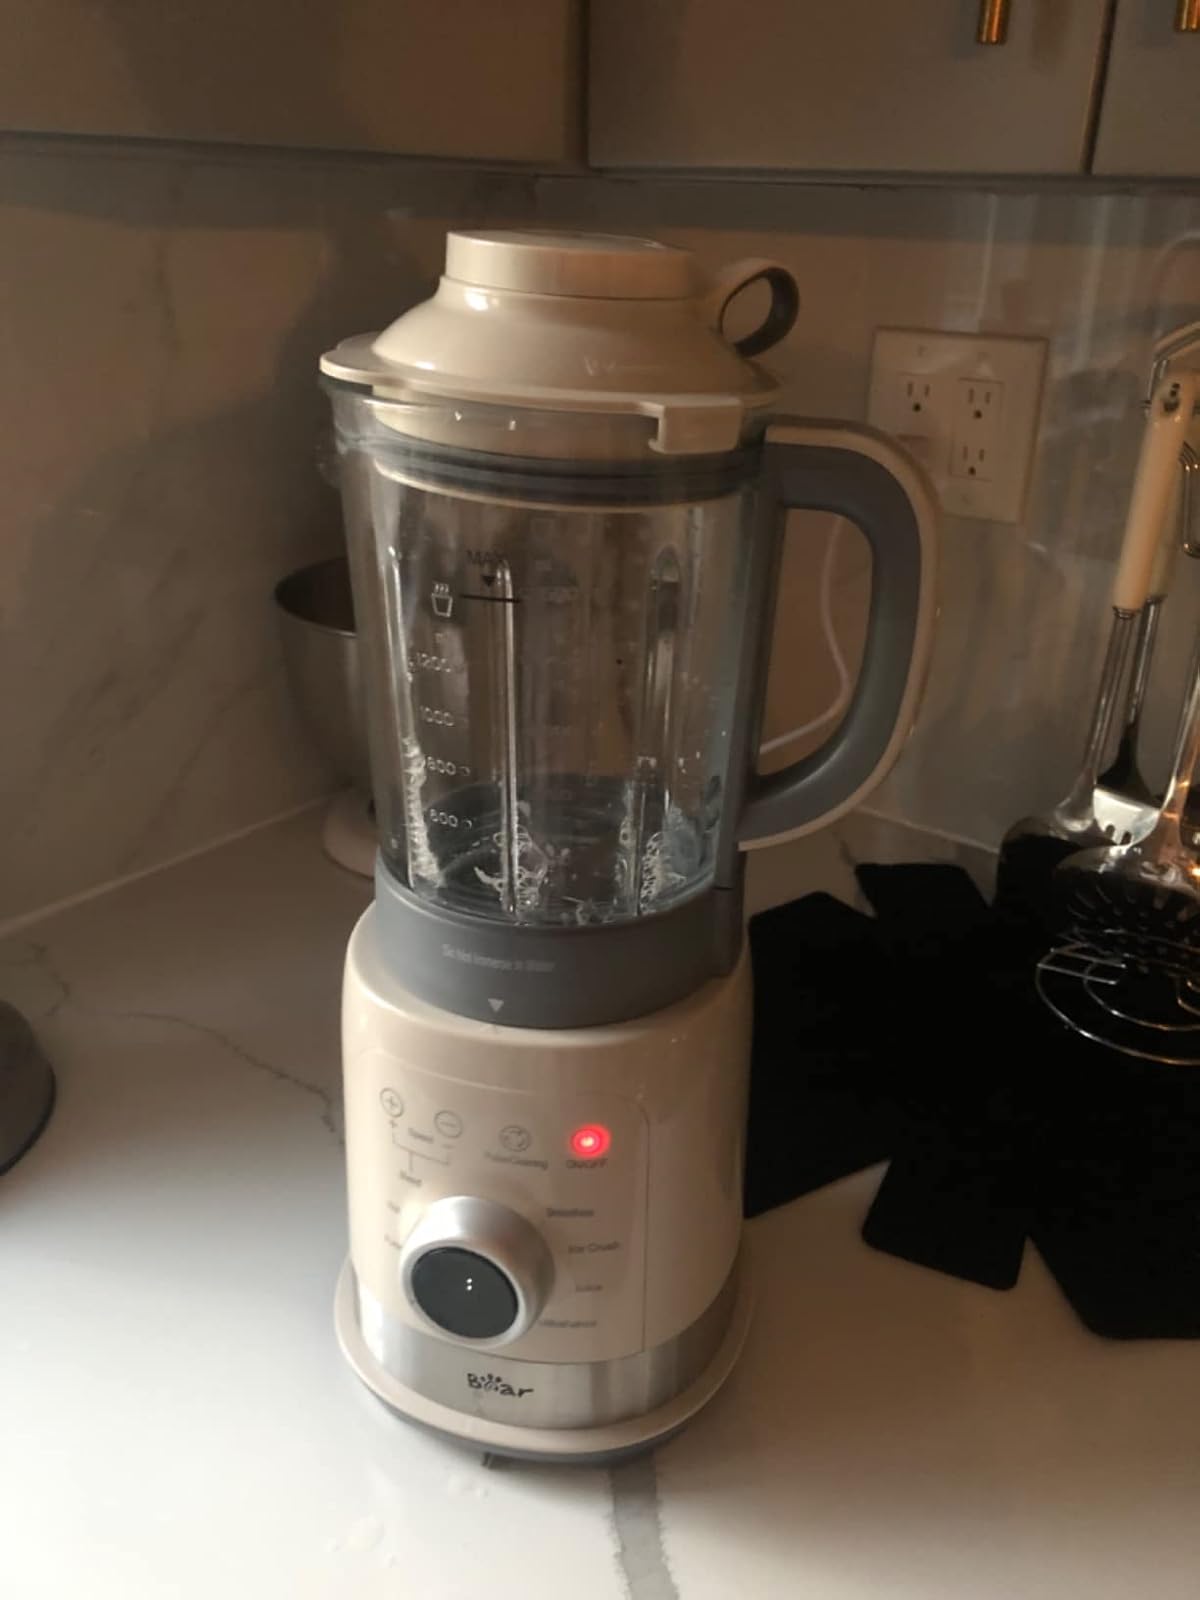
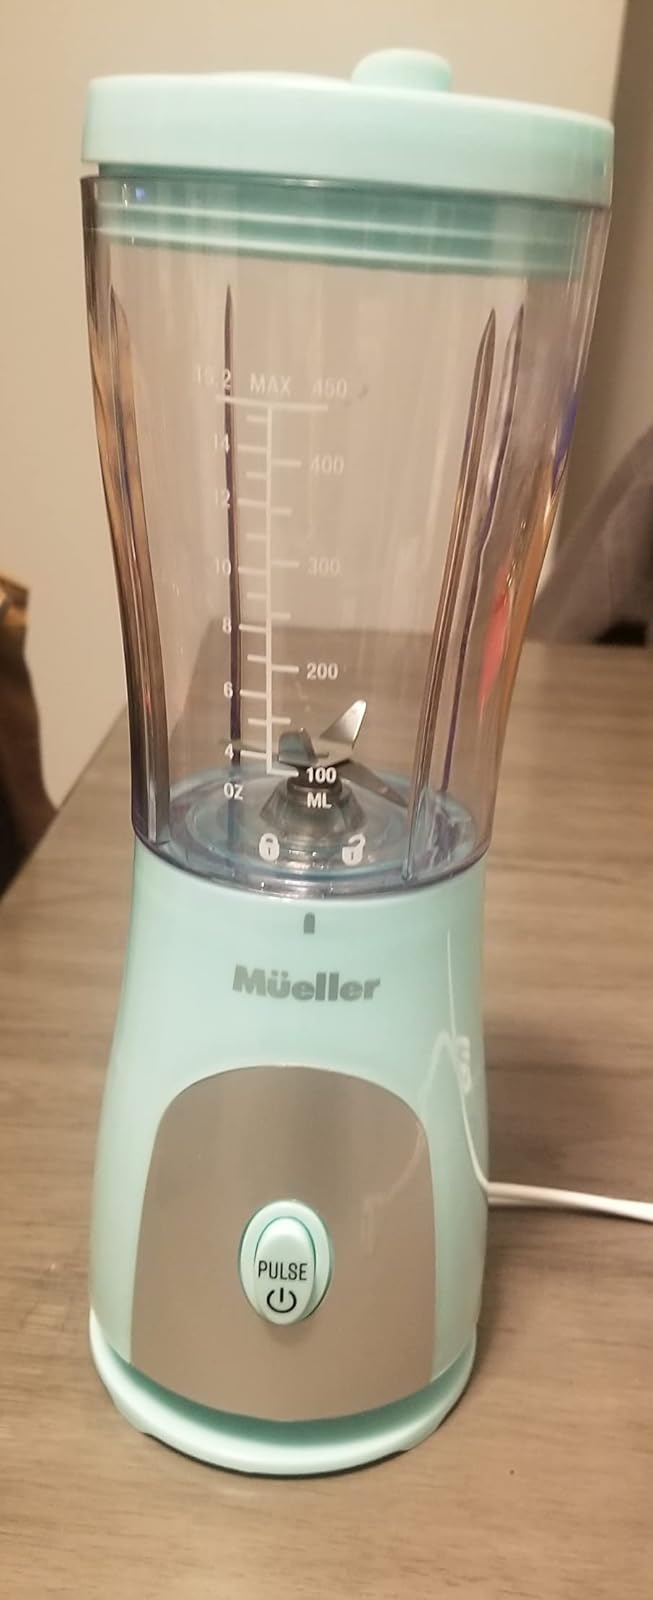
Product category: items_blender
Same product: no